Jerzy Ossoliński

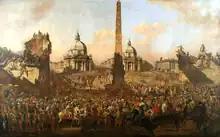
"Entry of Jerzy Ossoliński into Rome in 1633" by Bernardo Bellotto. National Museum in Wrocław.

He was sent with diplomatic missions to the Pope in Rome in 1633. He negotiated with the Duchy of Prussia in 1635 and led another diplomatic mission to Emperor Ferdinand II and his parliament in Regensburg (Polish: "Ratyzbona") in 1636. As a leader of the pro-Habsburg faction at the royal court, he found an ally in the first wife of Władysław IV Waza, Cecilia Renata of Austria, daughter of Ferdinand II. In 1639 and 1641 he once again negotiated with envoys from the Duchy of Prussia. A Catholic, he opposed Protestants and advocated limiting their rights and privileges. In his pro-Habsburg and anti-Protestant stance he was allied with Chancellor Albrycht Stanisław Radziwiłł and Queen Cecilia Renata.